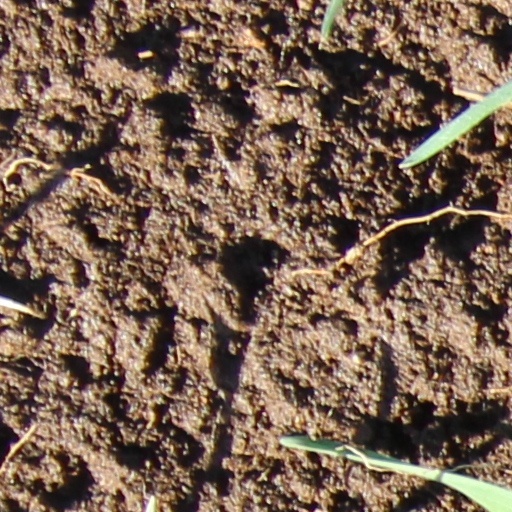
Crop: wheat